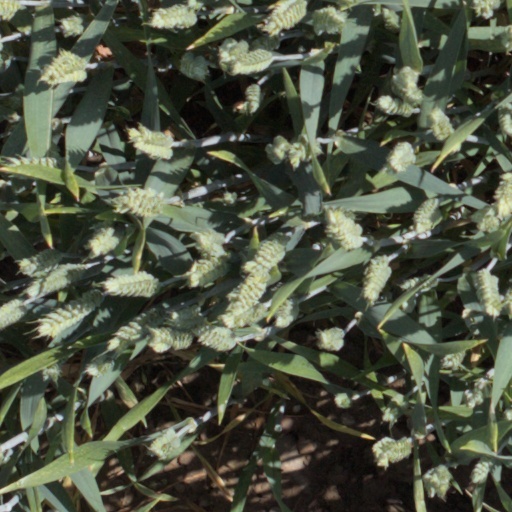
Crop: wheat